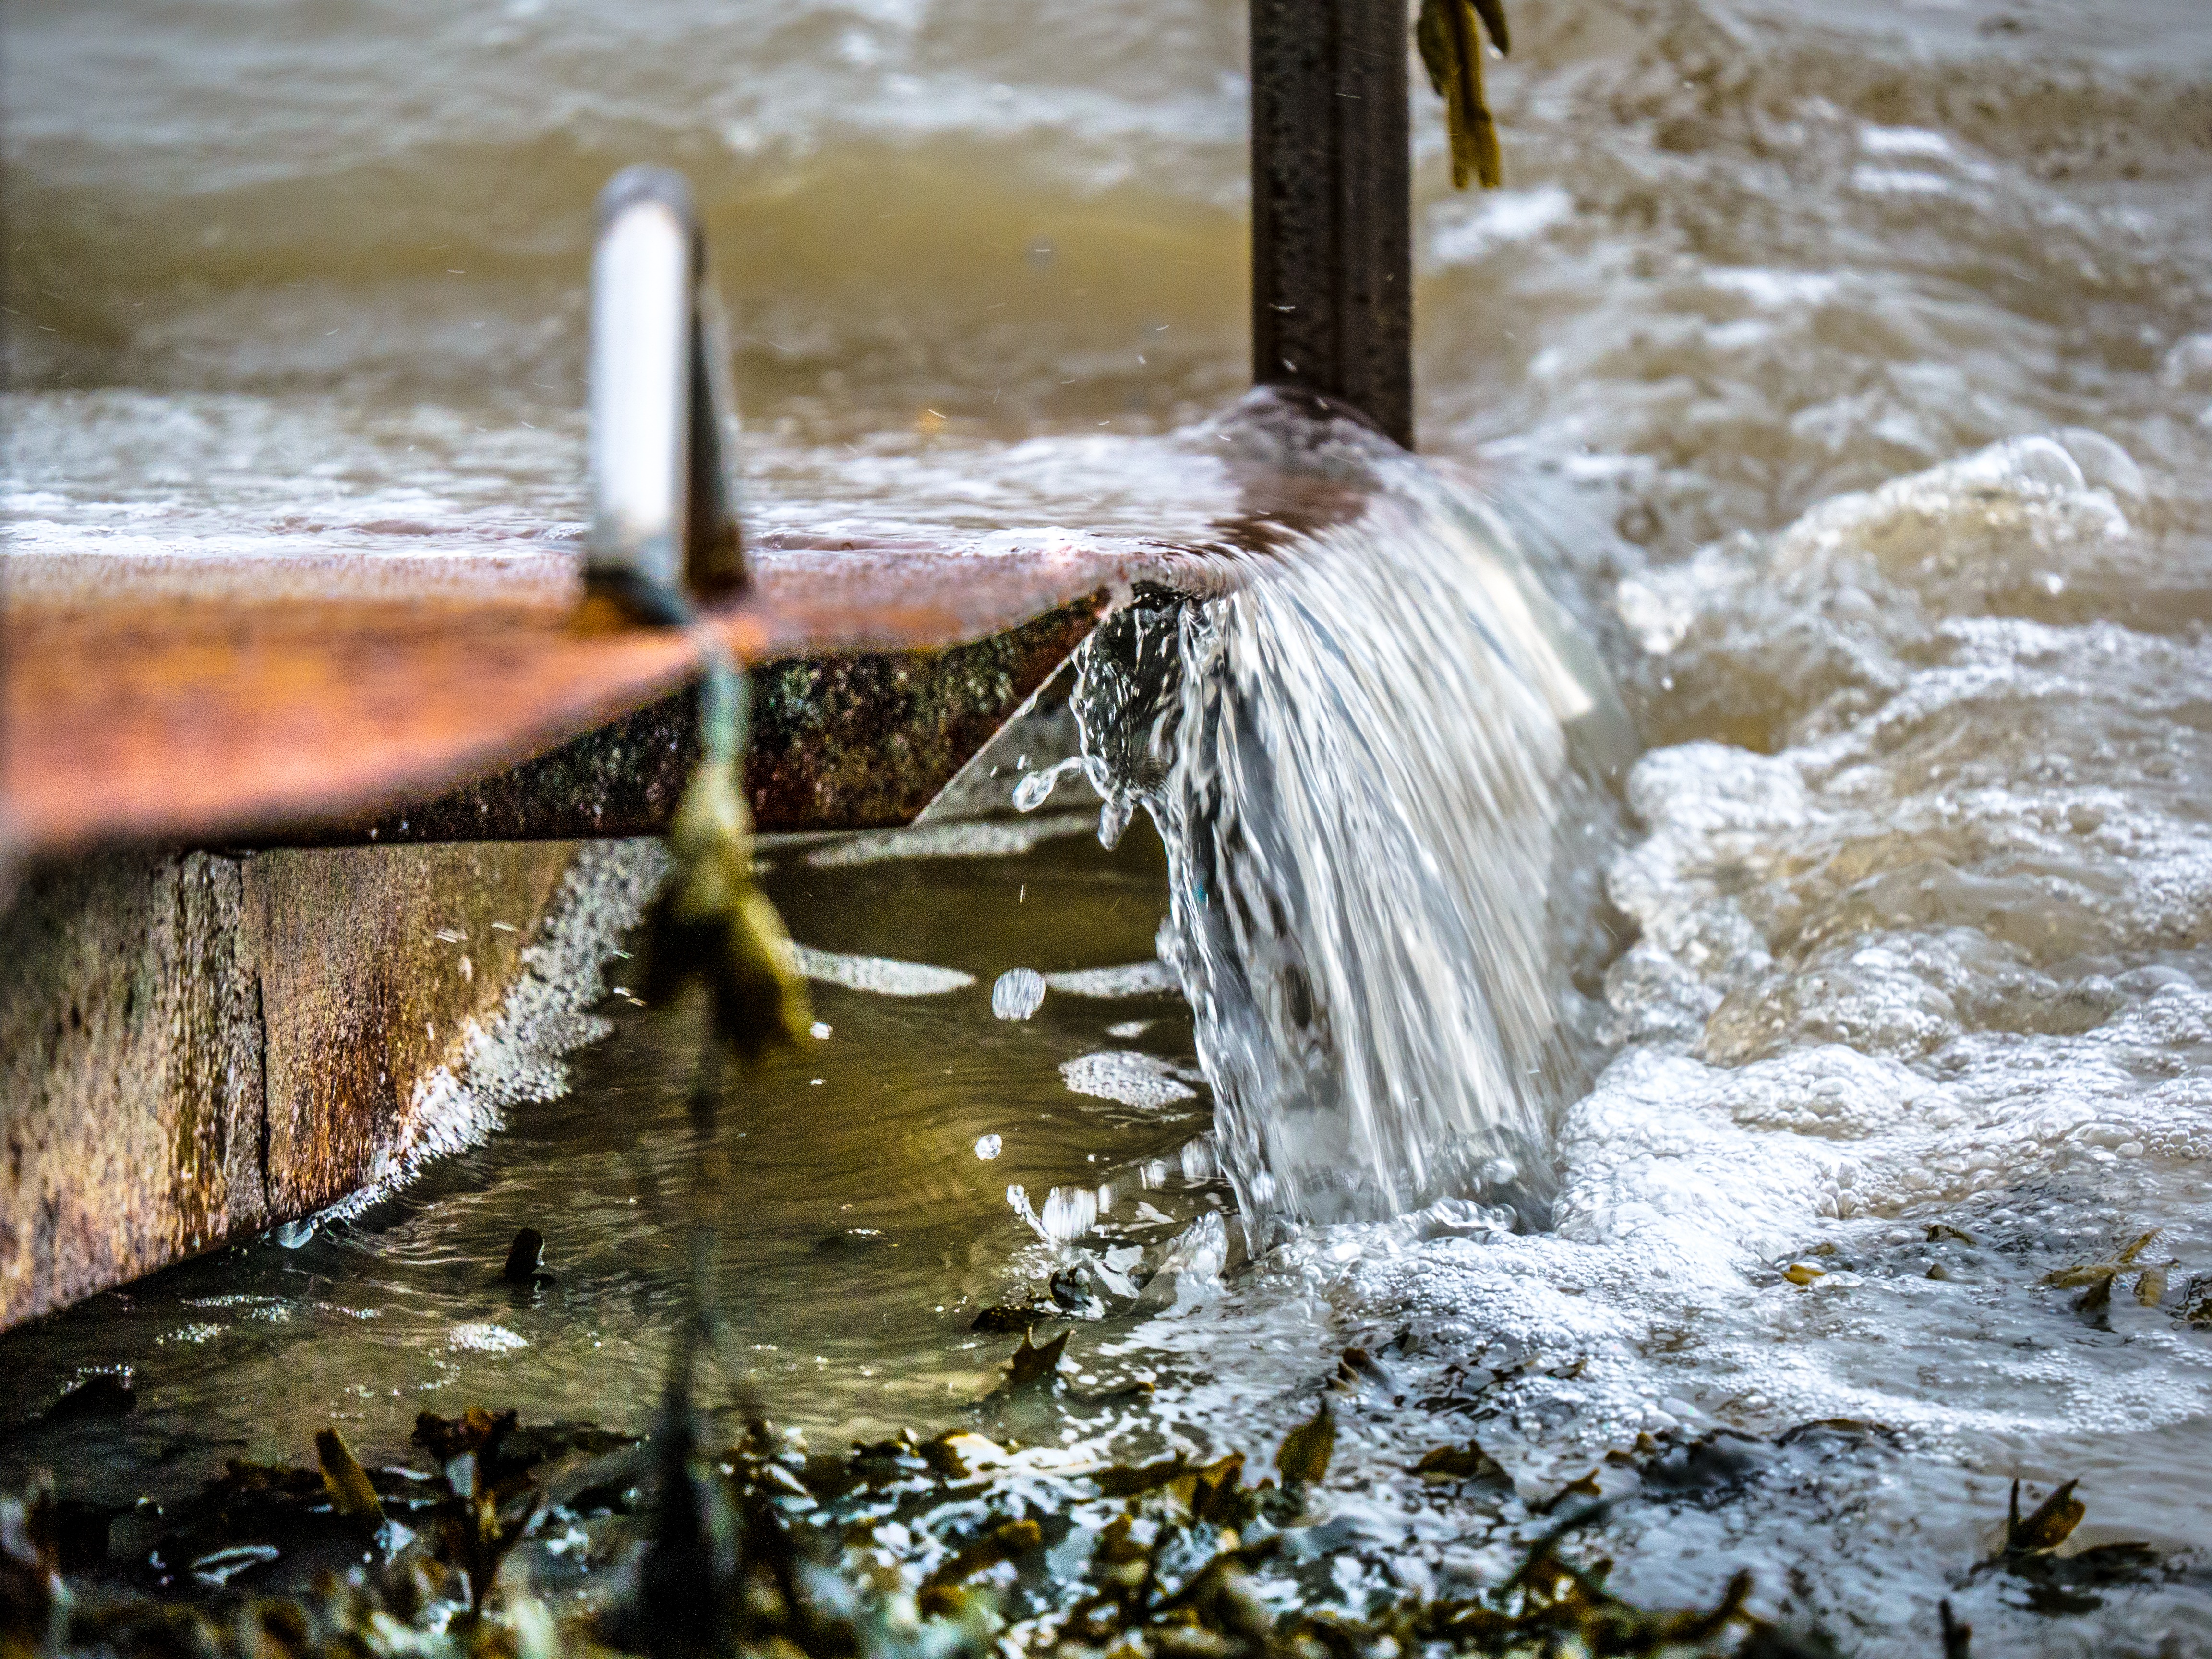
sea, water, nature, waterfall, winter, bridge, wave, river, wildlife, stream, reflection, splash, rapid, body of water, water feature, north sea, neuharlingersiel